Koshigaya Station

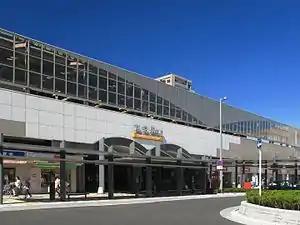
Koshigaya Station east entrance in September 2012

is a passenger railway station located in the city of Koshigaya, Saitama, Japan, operated by the private railway operator Tōbu Railway.